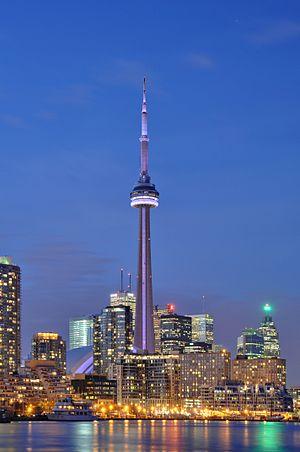
La Tour CN illuminée dans la nuit de Toronto, au Canada. 日本語: ライトアップ. 한국어: 한국어 설명 없음 (수정).